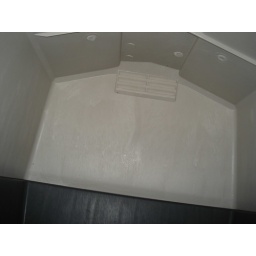
Inside the dog house by Connery